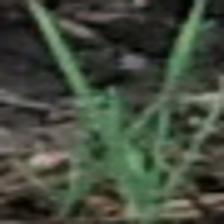
Label: clustered